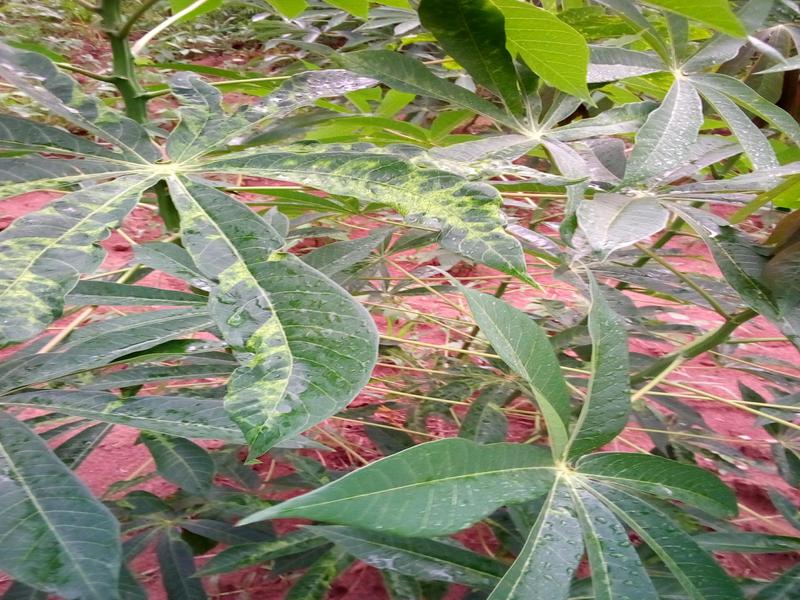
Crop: cassava
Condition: mosaic_disease